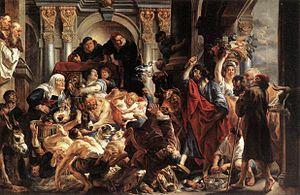
Jacob Jordaens est un peintre et graveur flamand, né le 19 mai 1593 à Anvers, où il meurt le 18 octobre 1678.